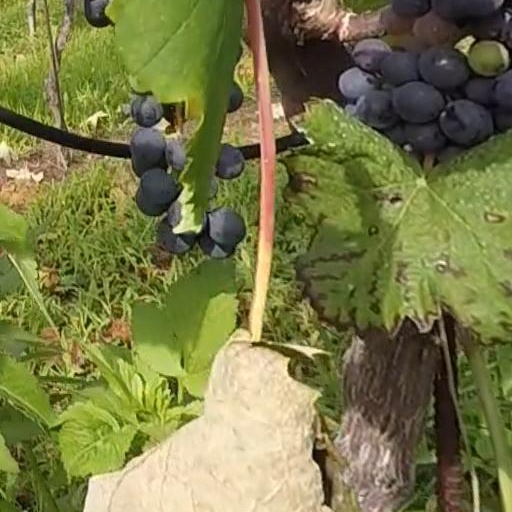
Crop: grape